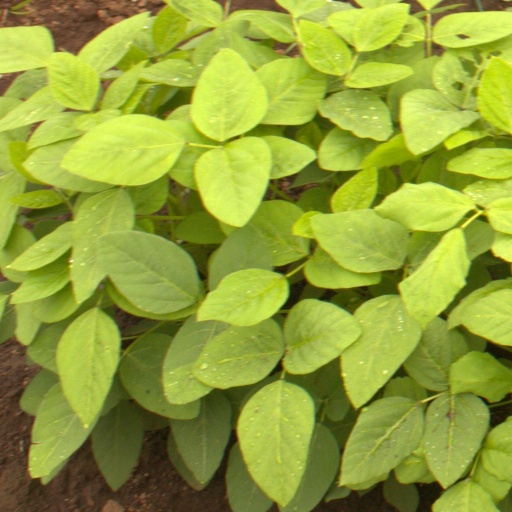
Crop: soybean